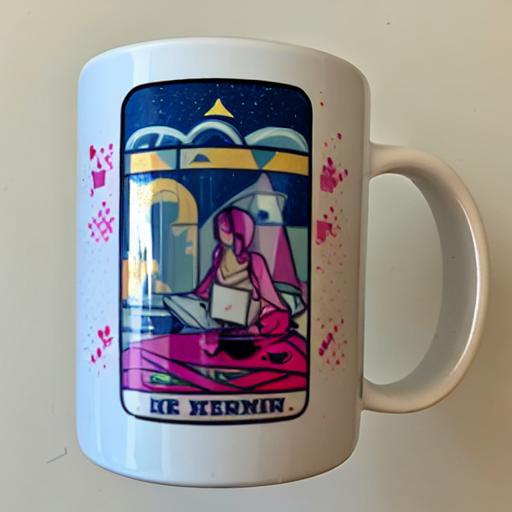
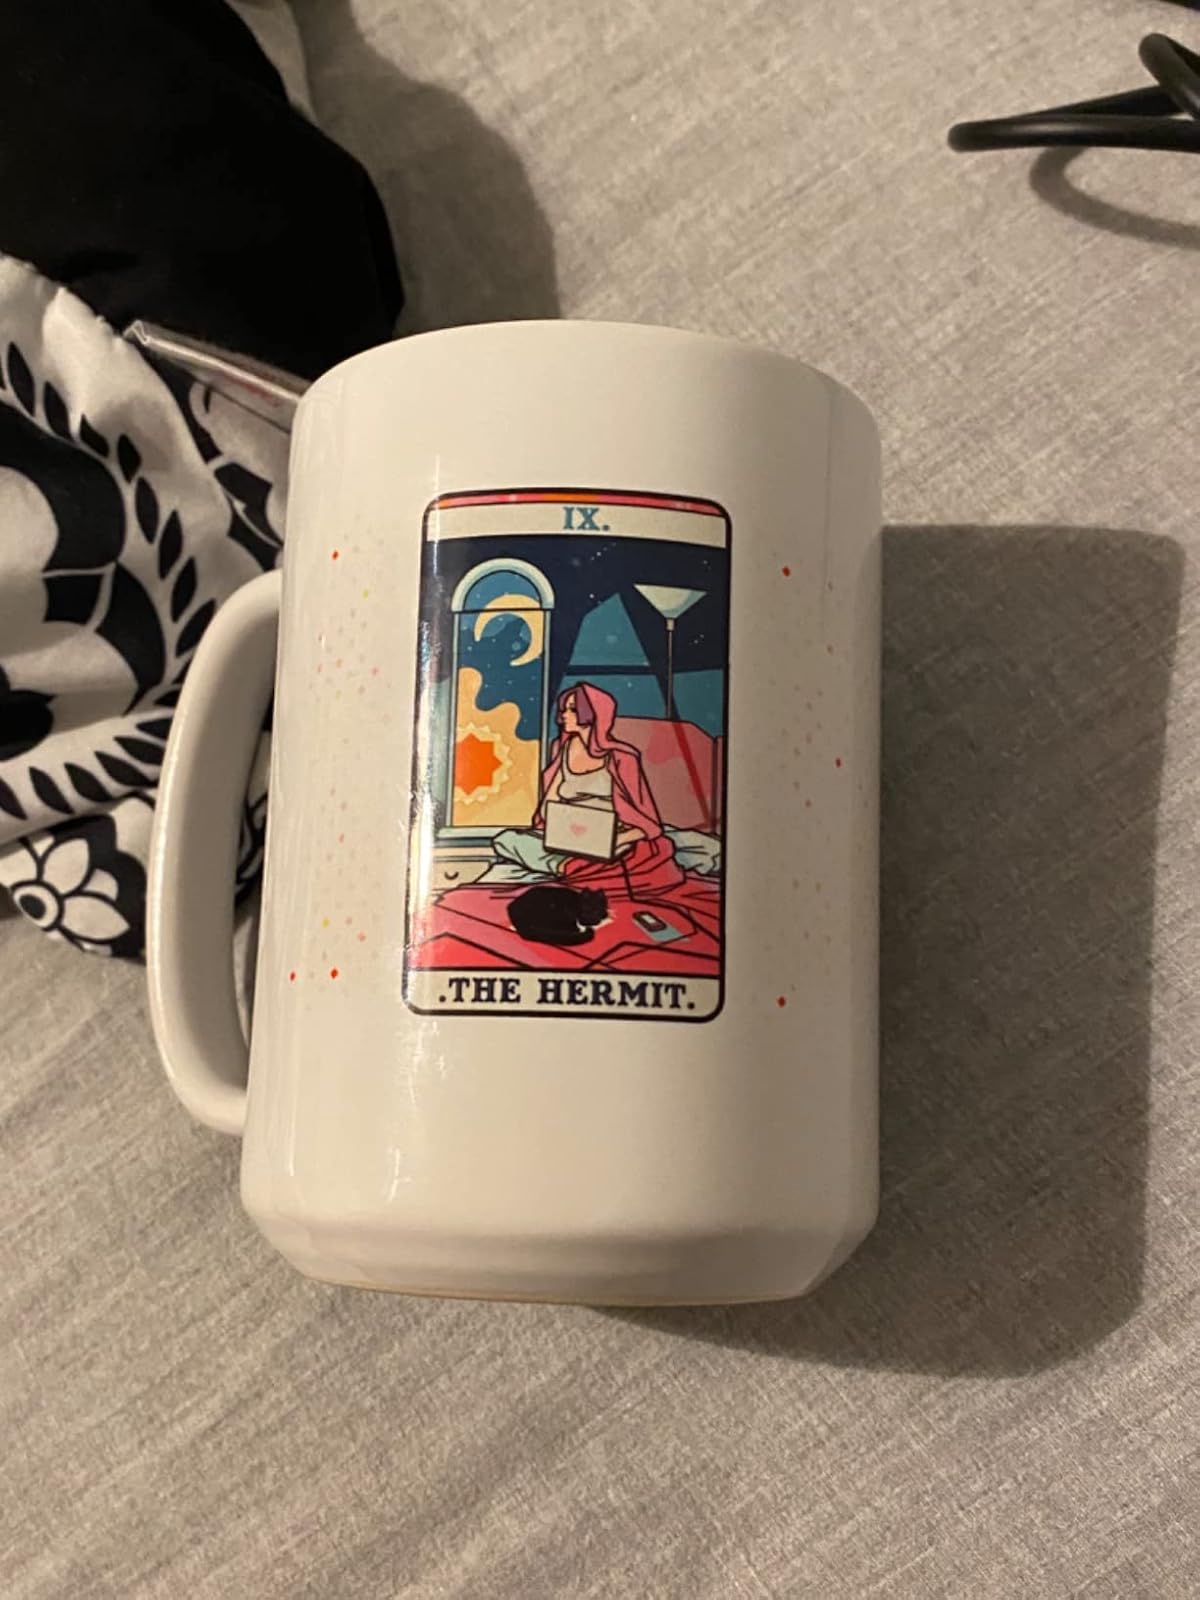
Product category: items_mug
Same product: no